Cugir

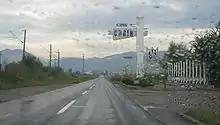
Entrance to Cugir

The town is a heavy industrialised one, with at least half of the total working age population engaged in industrial activities, and around 30 percent engaged in lumbering activities. The Cugir Arms Factory is the main employer in town and it has diversified its production to include along the traditional products automotive components and firearms, and a large part of its production is destined for export. Another employer is Star Transmission Cugir S.A., a Daimler company that produces gearbox parts.